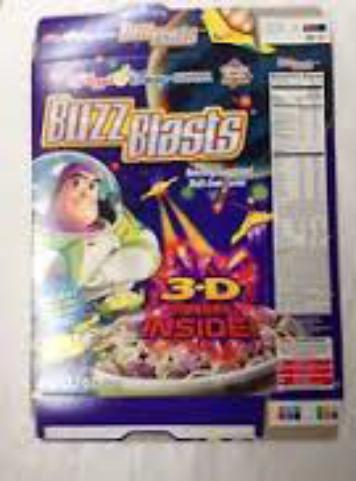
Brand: Buzz Blasts
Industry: Food